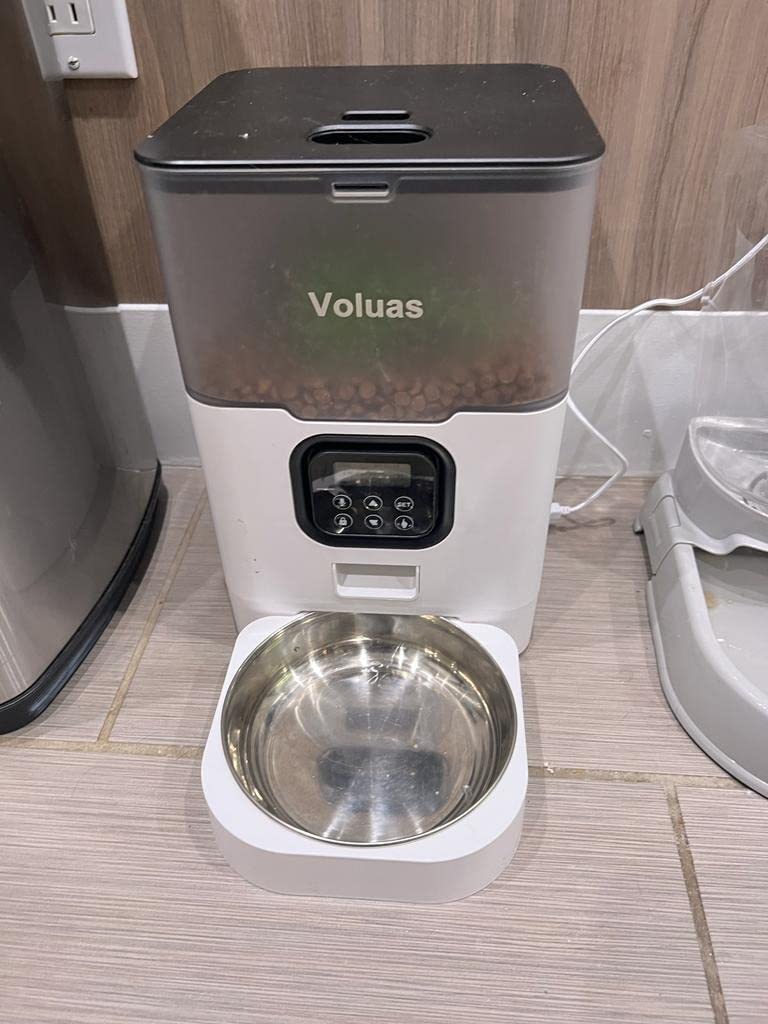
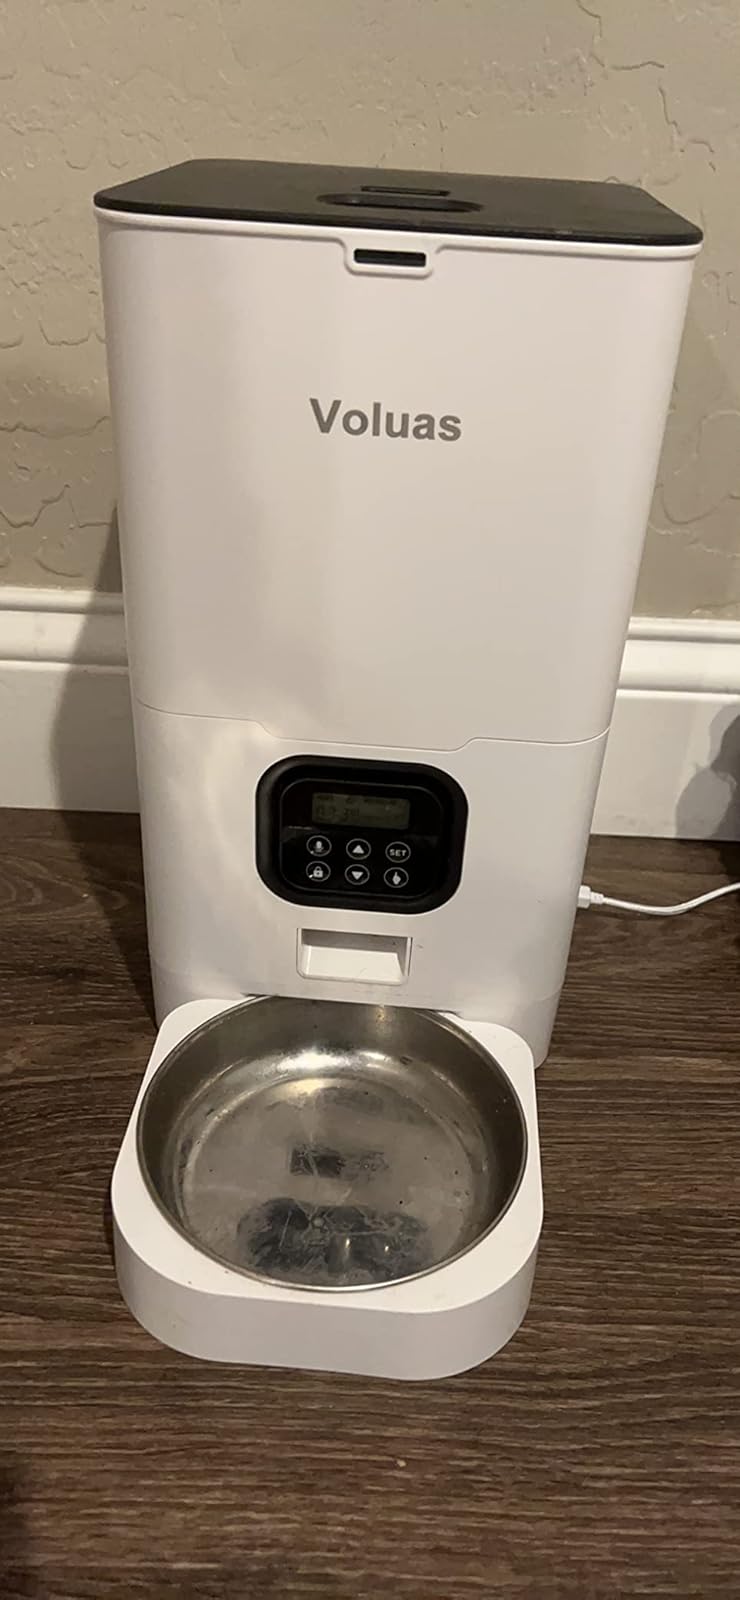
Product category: items_feeder
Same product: no